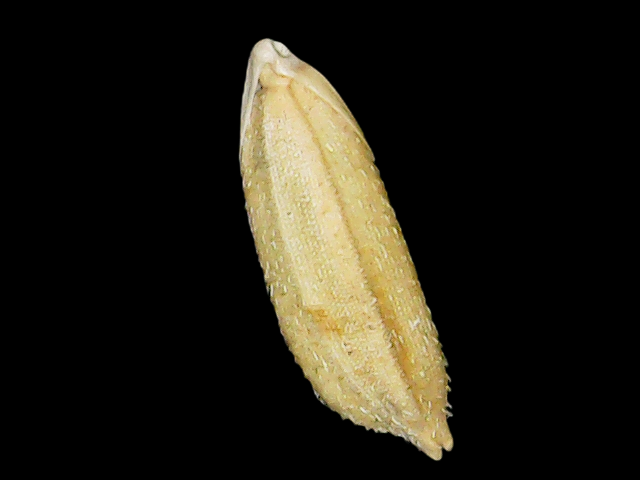
Rice variety: Bd51